Simon Benson

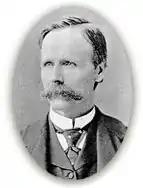
Benson circa 1900

Simon Benson (born Simen Bergersen Klæve, September 9, 1851 – August 5, 1942) was a Norwegian-born American businessman and philanthropist who was active in the city of Portland, Oregon.